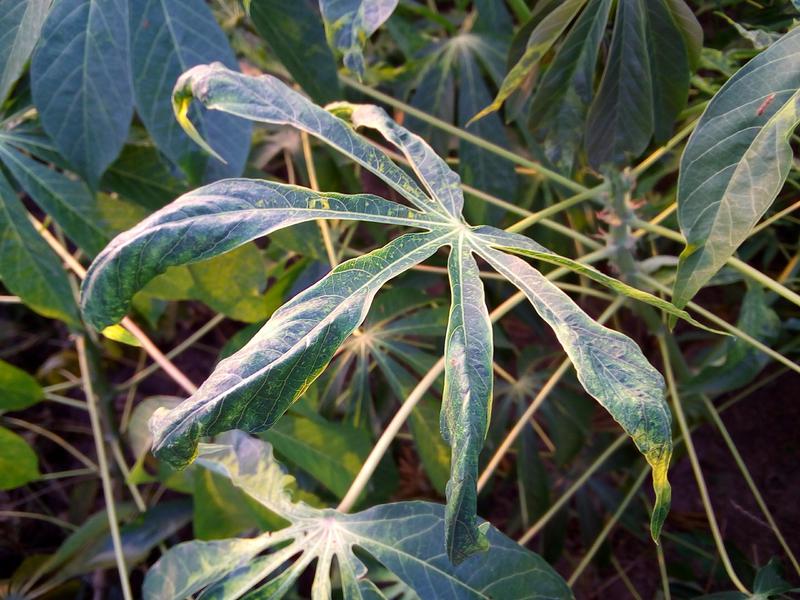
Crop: cassava
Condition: mosaic_disease